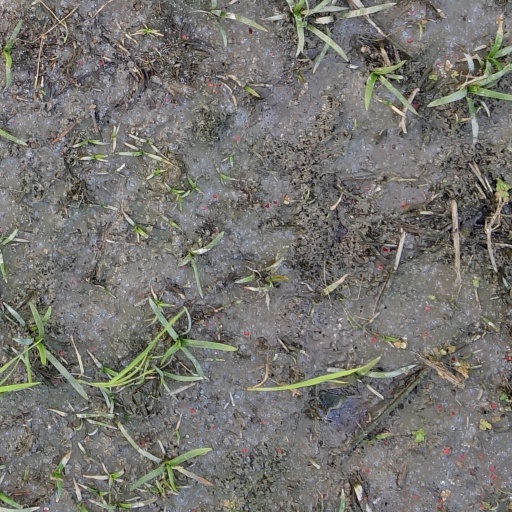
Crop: rice